Xue family murder and abandonment

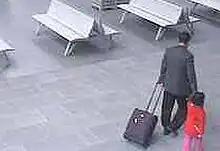
Widely circulated image of Xue and his daughter at Southern Cross station

The Xue family murder and abandonment case involves the murder by New Zealand man Nai Yin Xue (薛乃印, also known as Michael) of his wife Anan (Annie) Liu (劉安安), in Mount Roskill, Auckland, on 11 September 2007, and his subsequent abandonment of their three-year-old daughter, Qian Xun Xue (薛千寻 in Simplified Chinese) also known as Clare Xue and nicknamed "Pumpkin" by the police and media, at Southern Cross station in Melbourne, Australia. Nai Yin then fled to the United States, settling undercover across the southern states, before being captured by members of the ethnic Chinese community of Chamblee, Georgia and handed over to police. He was deported to New Zealand, and convicted of the murder of his wife in June 2009. He refused to confess to the murder until a parole hearing in 2020, when he finally expressed remorse.